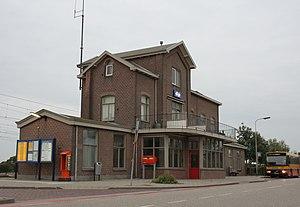
Cette liste des gares des Pays-Bas énumère les gares ferroviaires existantes des Pays-Bas, ainsi que les gares en projet ou en cours de réalisation. Les gares fermées et désaffectées font l'objet d'une liste séparée.
La gare de Kruiningen-Yerseke est une gare néerlandaise située entre Yerseke et Kruiningen, dans la province de la Zélande.